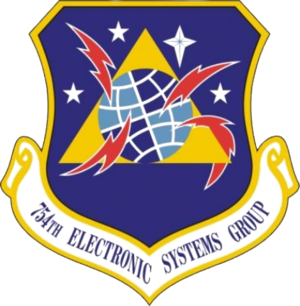
Voici une liste des installations de la United States Air Force.